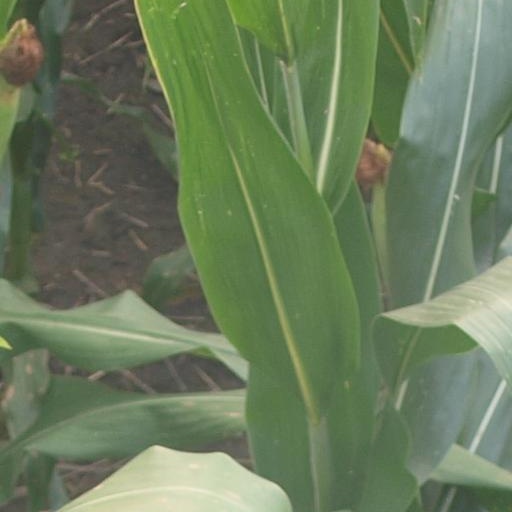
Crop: maize; corn